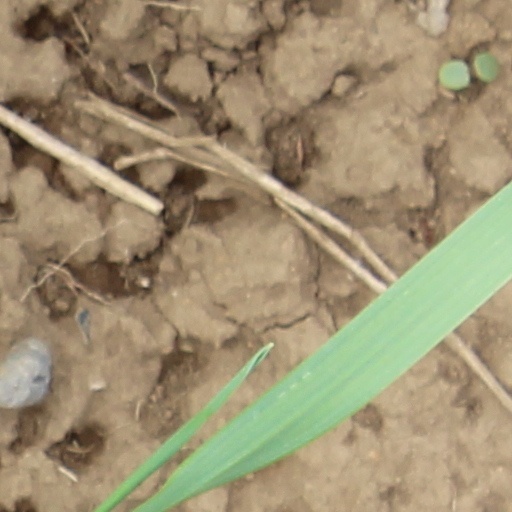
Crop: wheat